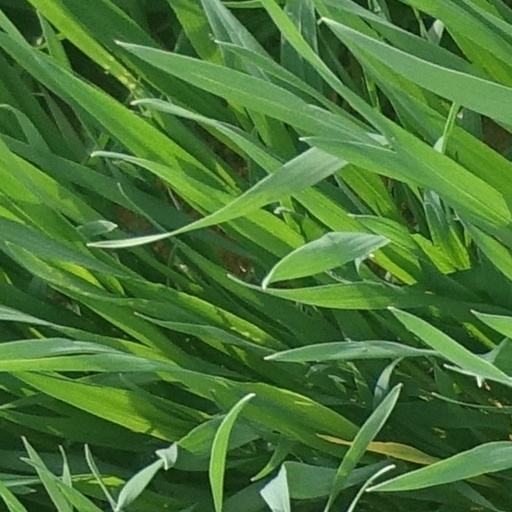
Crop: wheat